Storage tank

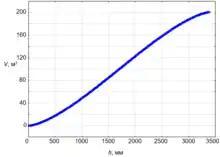
Capacity table for horizontal cylindrical storage tank

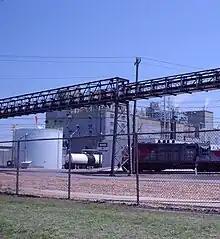
BASF chemical plant in Portsmouth, Virginia. The plant is served by the Commonwealth Railway.

Storage tanks are containers that hold liquids or compressed gases. The term can be used for reservoirs (artificial lakes and ponds), and for manufactured containers. The usage of the word "tank" for reservoirs is uncommon in American English but is moderately common in British English. In other countries, the term tends to refer only to artificial containers. In the U.S., storage tanks operate under no (or very little) pressure, distinguishing them from "pressure vessels".